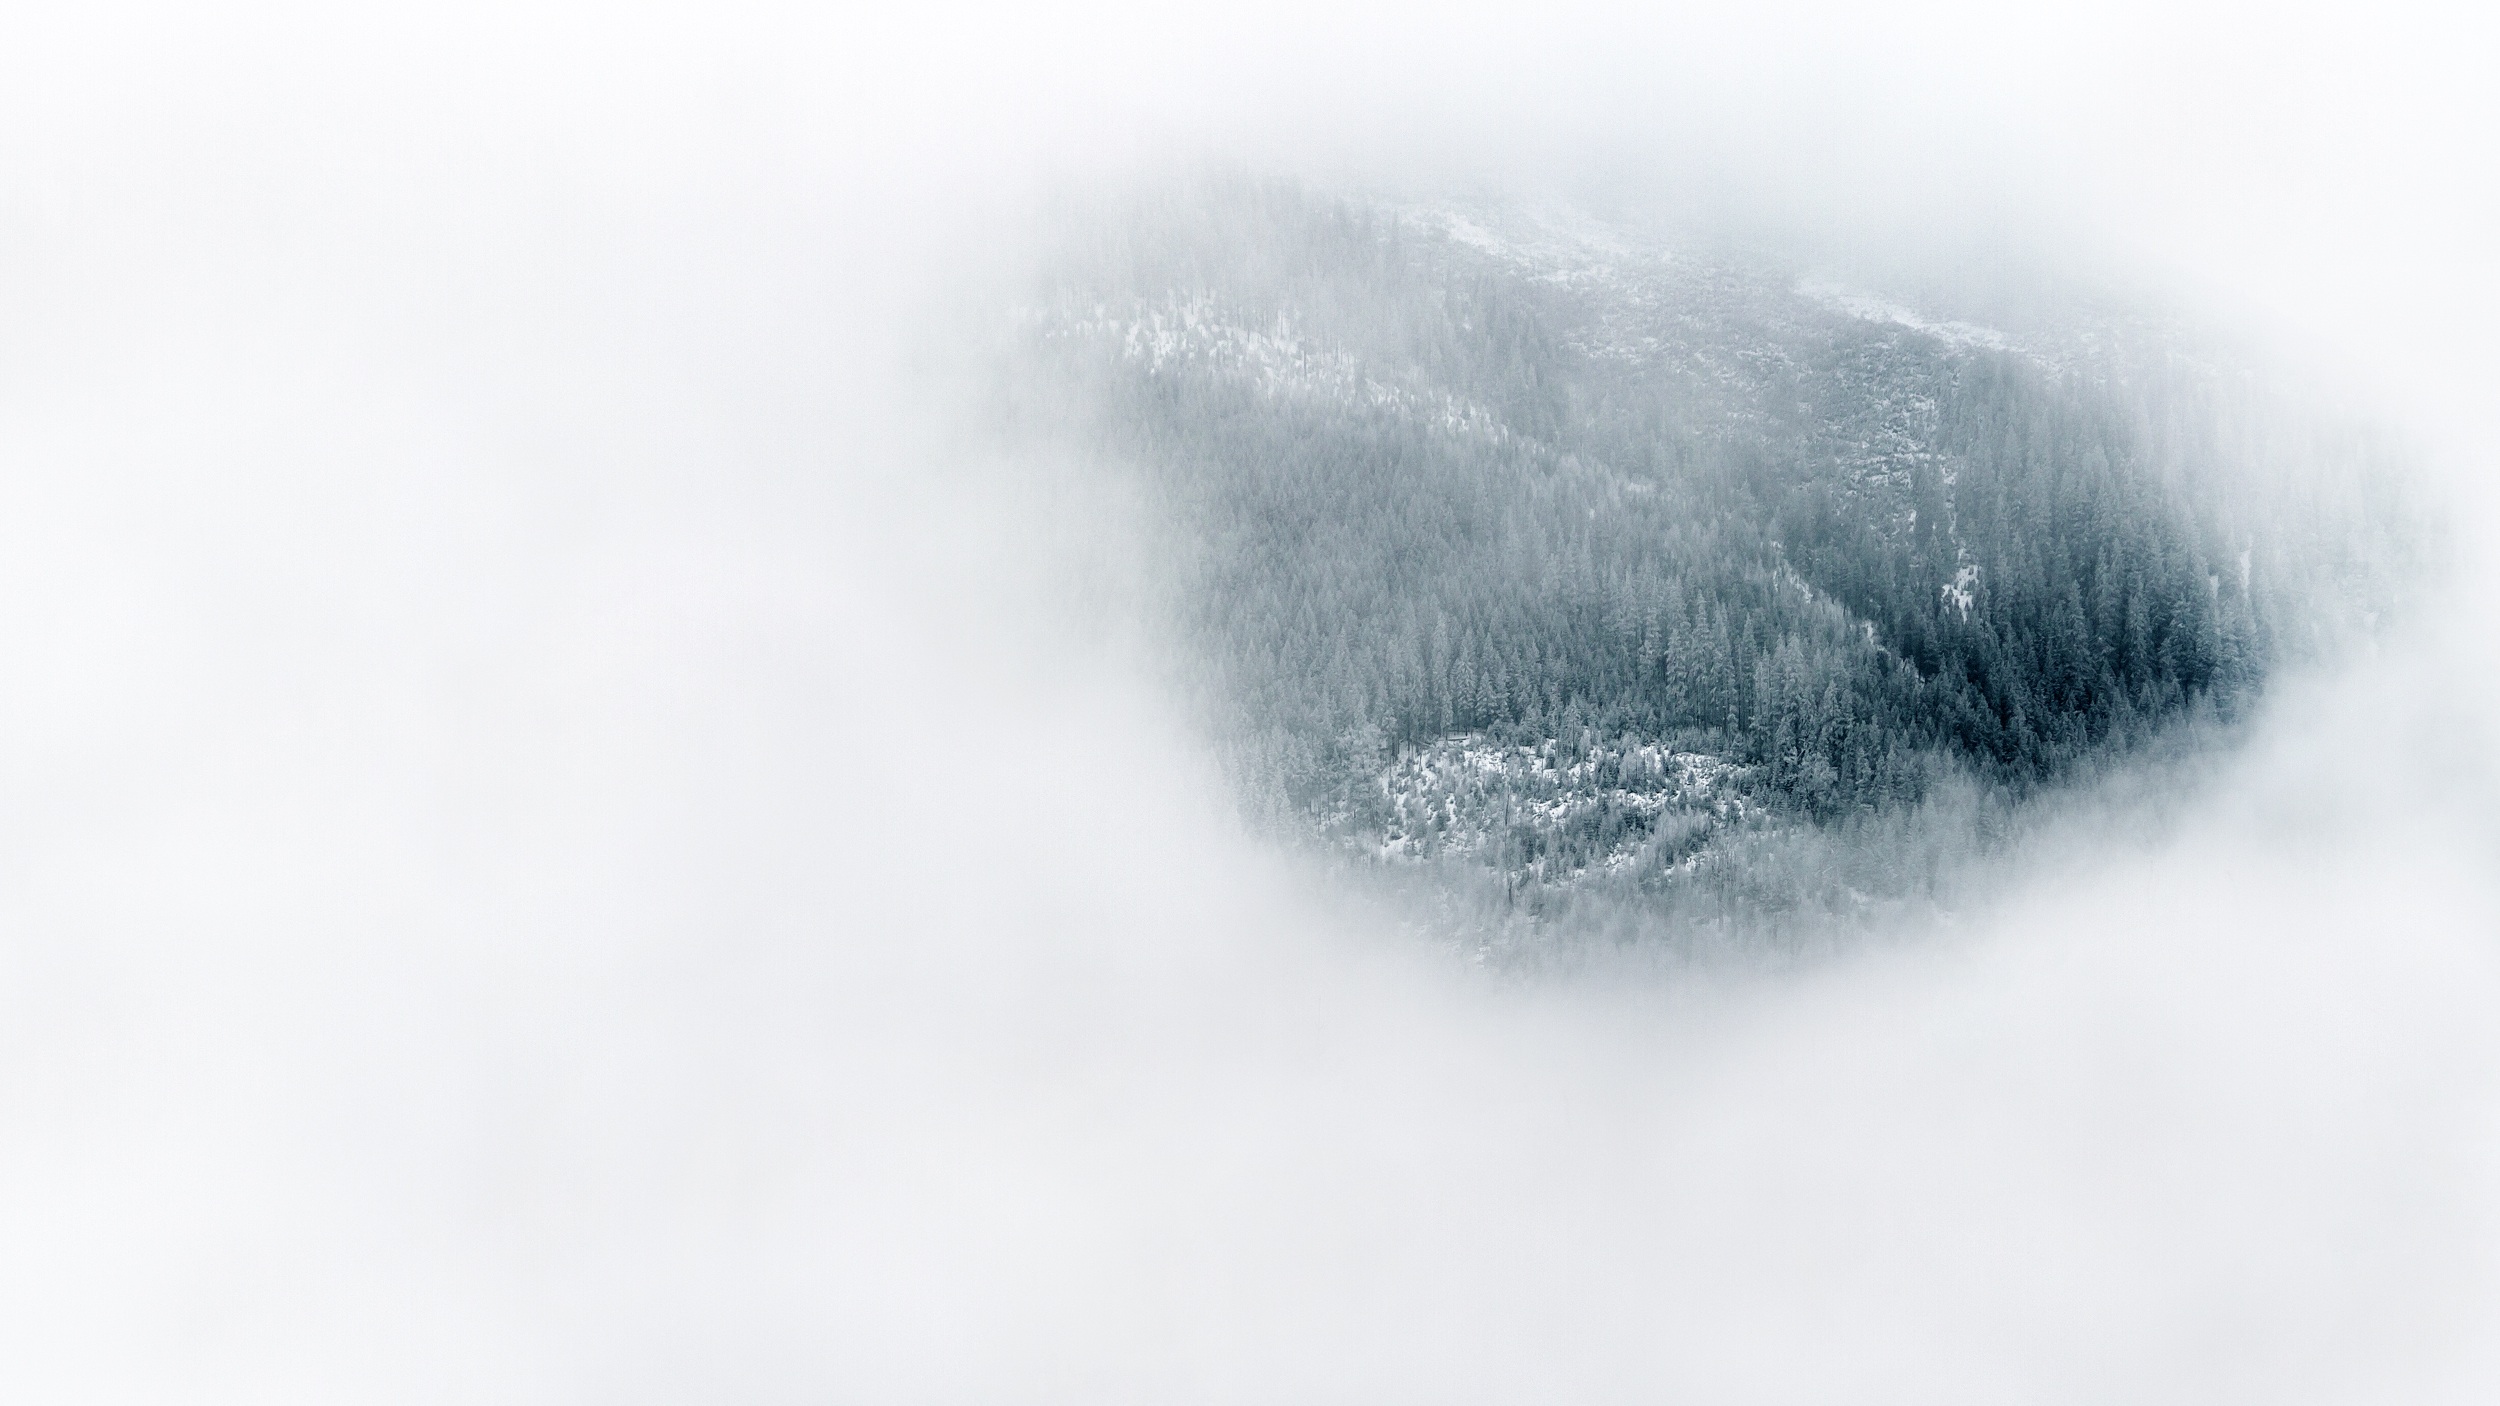
forest, snow, winter, cloud, fog, mist, wave, frost, weather, blizzard, freezing, atmospheric phenomenon, atmosphere of earth, geological phenomenon, winter storm